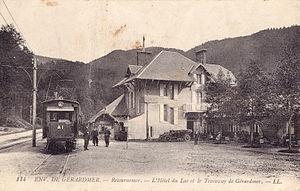
Carte postale ancienne éditée par LL, n°114
Ligne essentiellement touristique constituant cependant un des maillons de la première liaison transvosgienne, la ligne de Gérardmer à Retournemer, au col de la Schlucht et au Hohneck, fruit du secteur touristique gérômois, fut la première à être ouverte des trois lignes à voies métriques reliant la vallée de la Moselle, côté vosgien, à la vallée de la Fecht, côté alsacien.